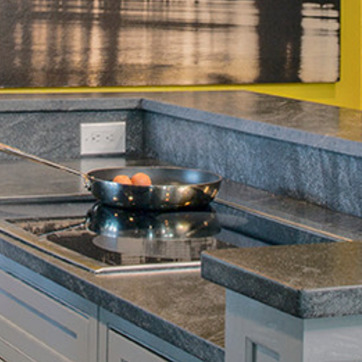
Material: metal